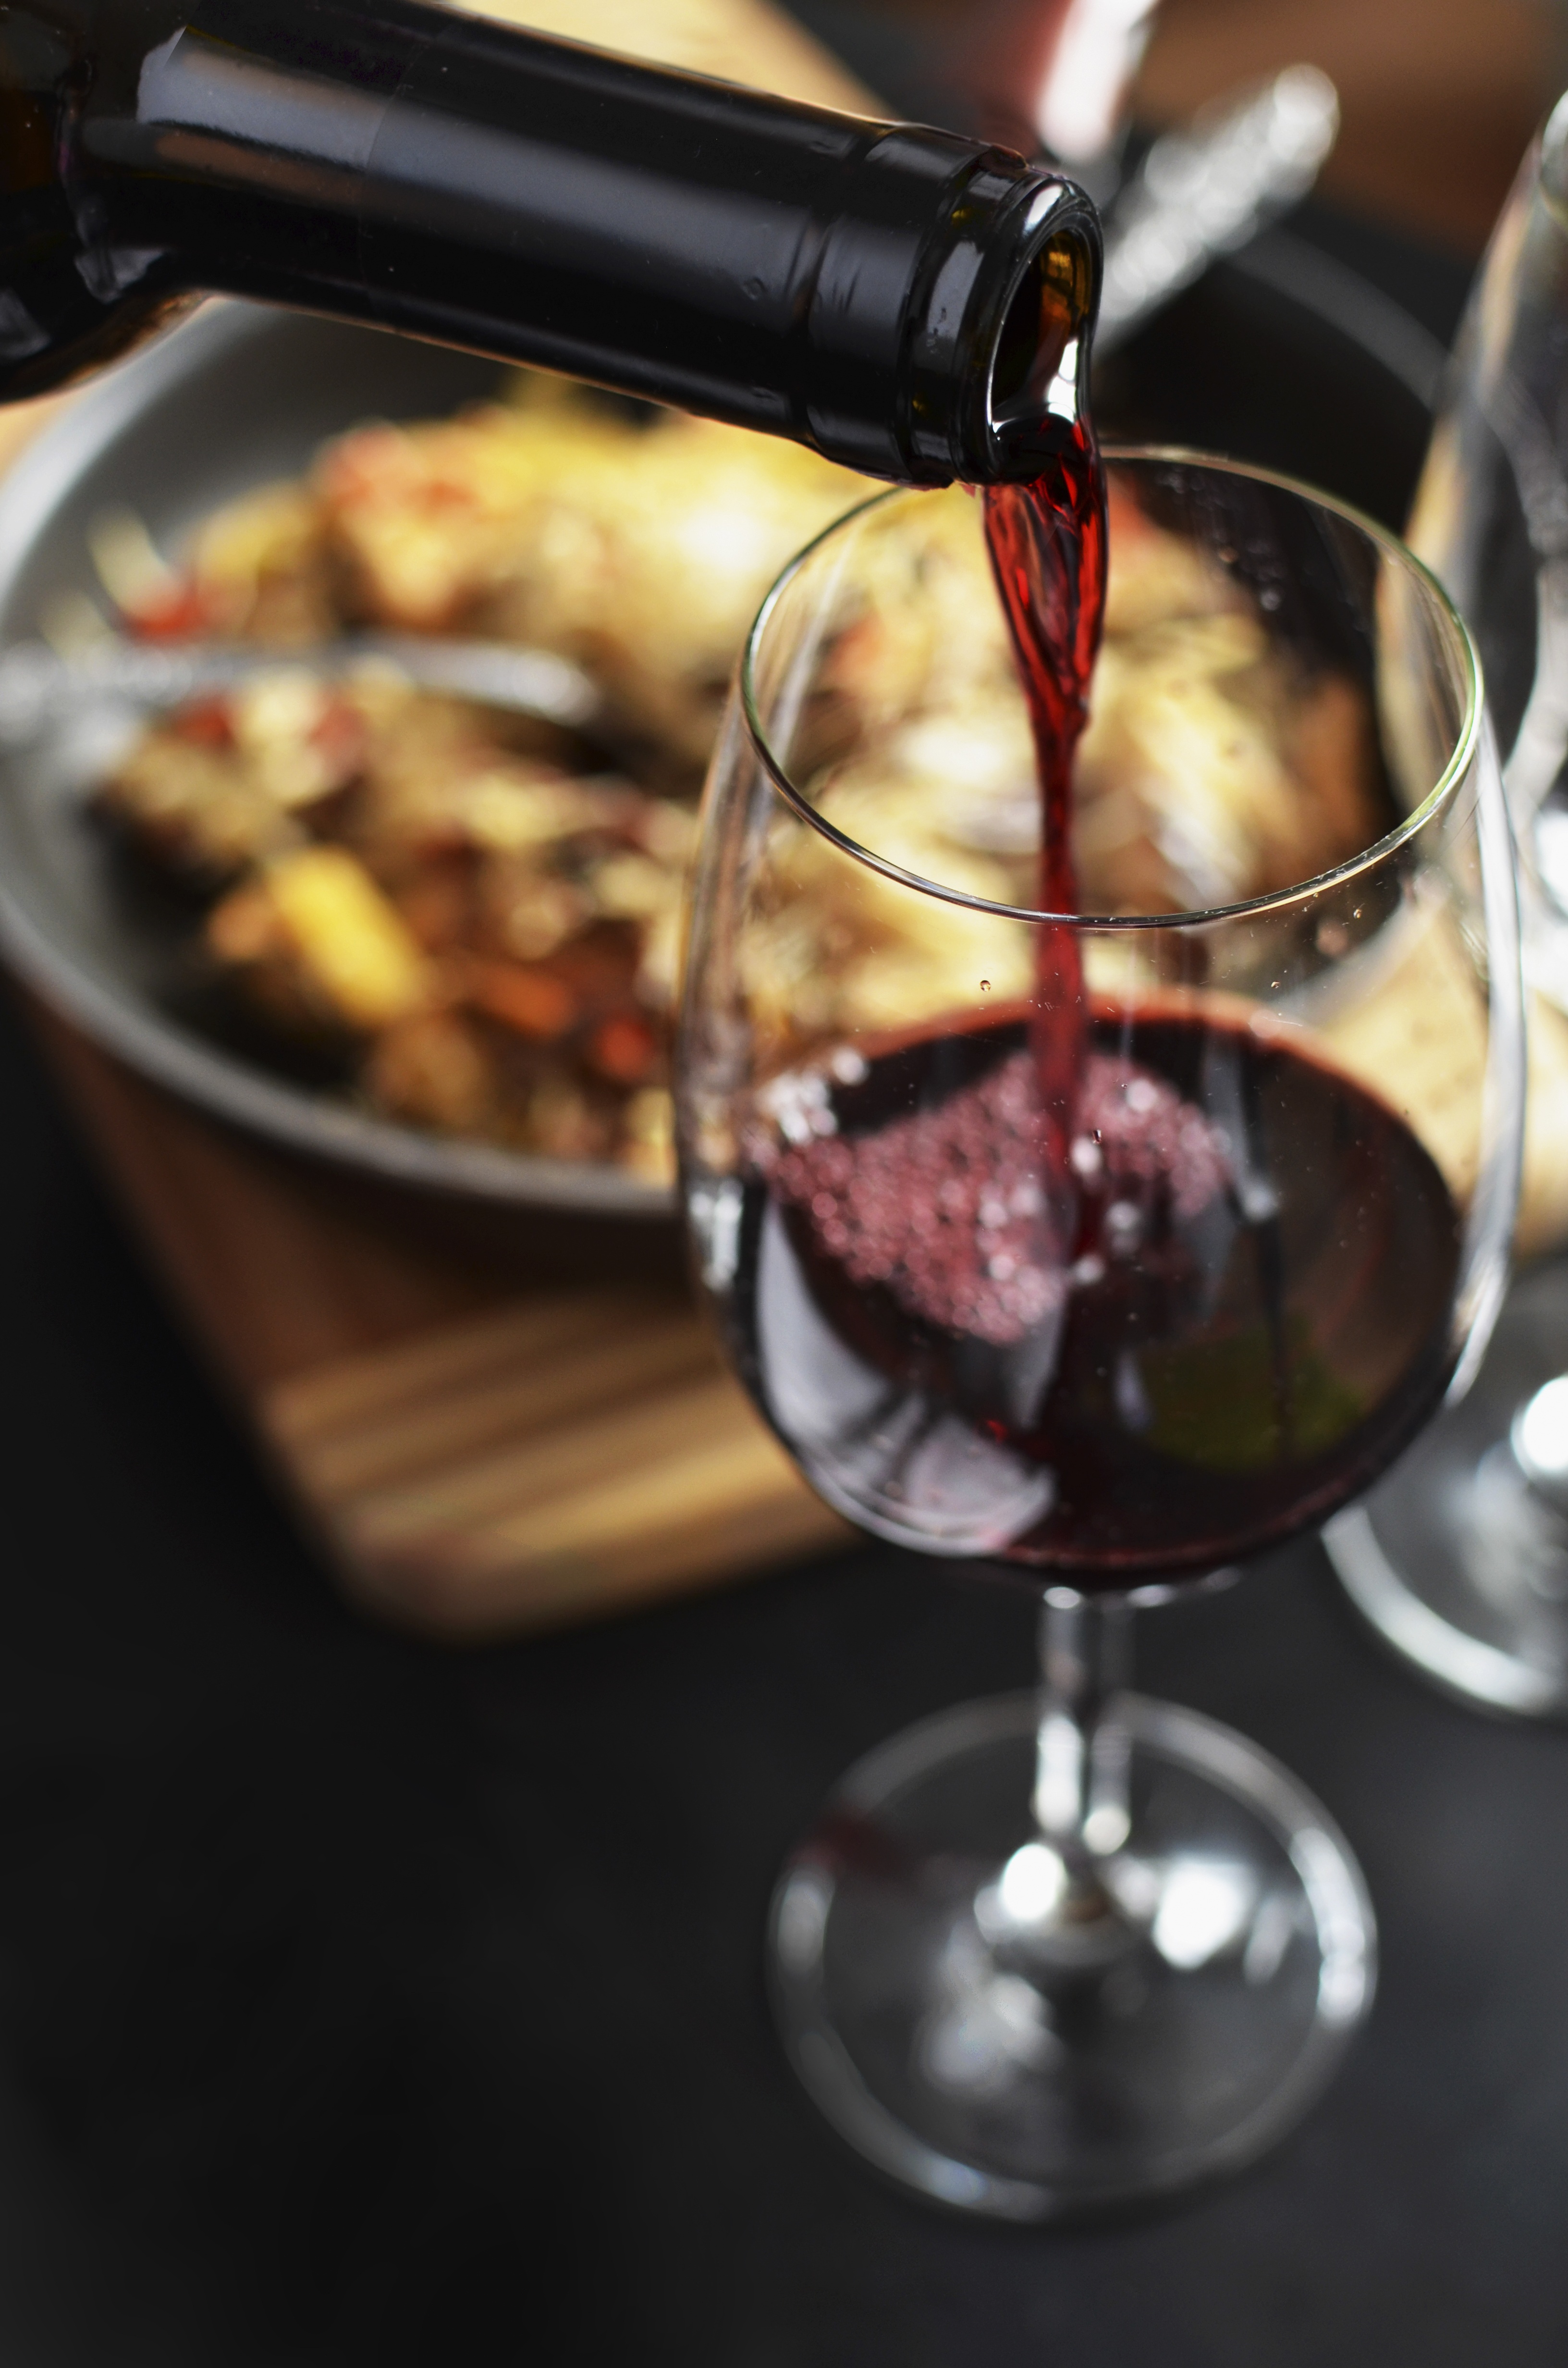
wine, restaurant, dish, meal, food, red, produce, drink, bottle, dessert, sense